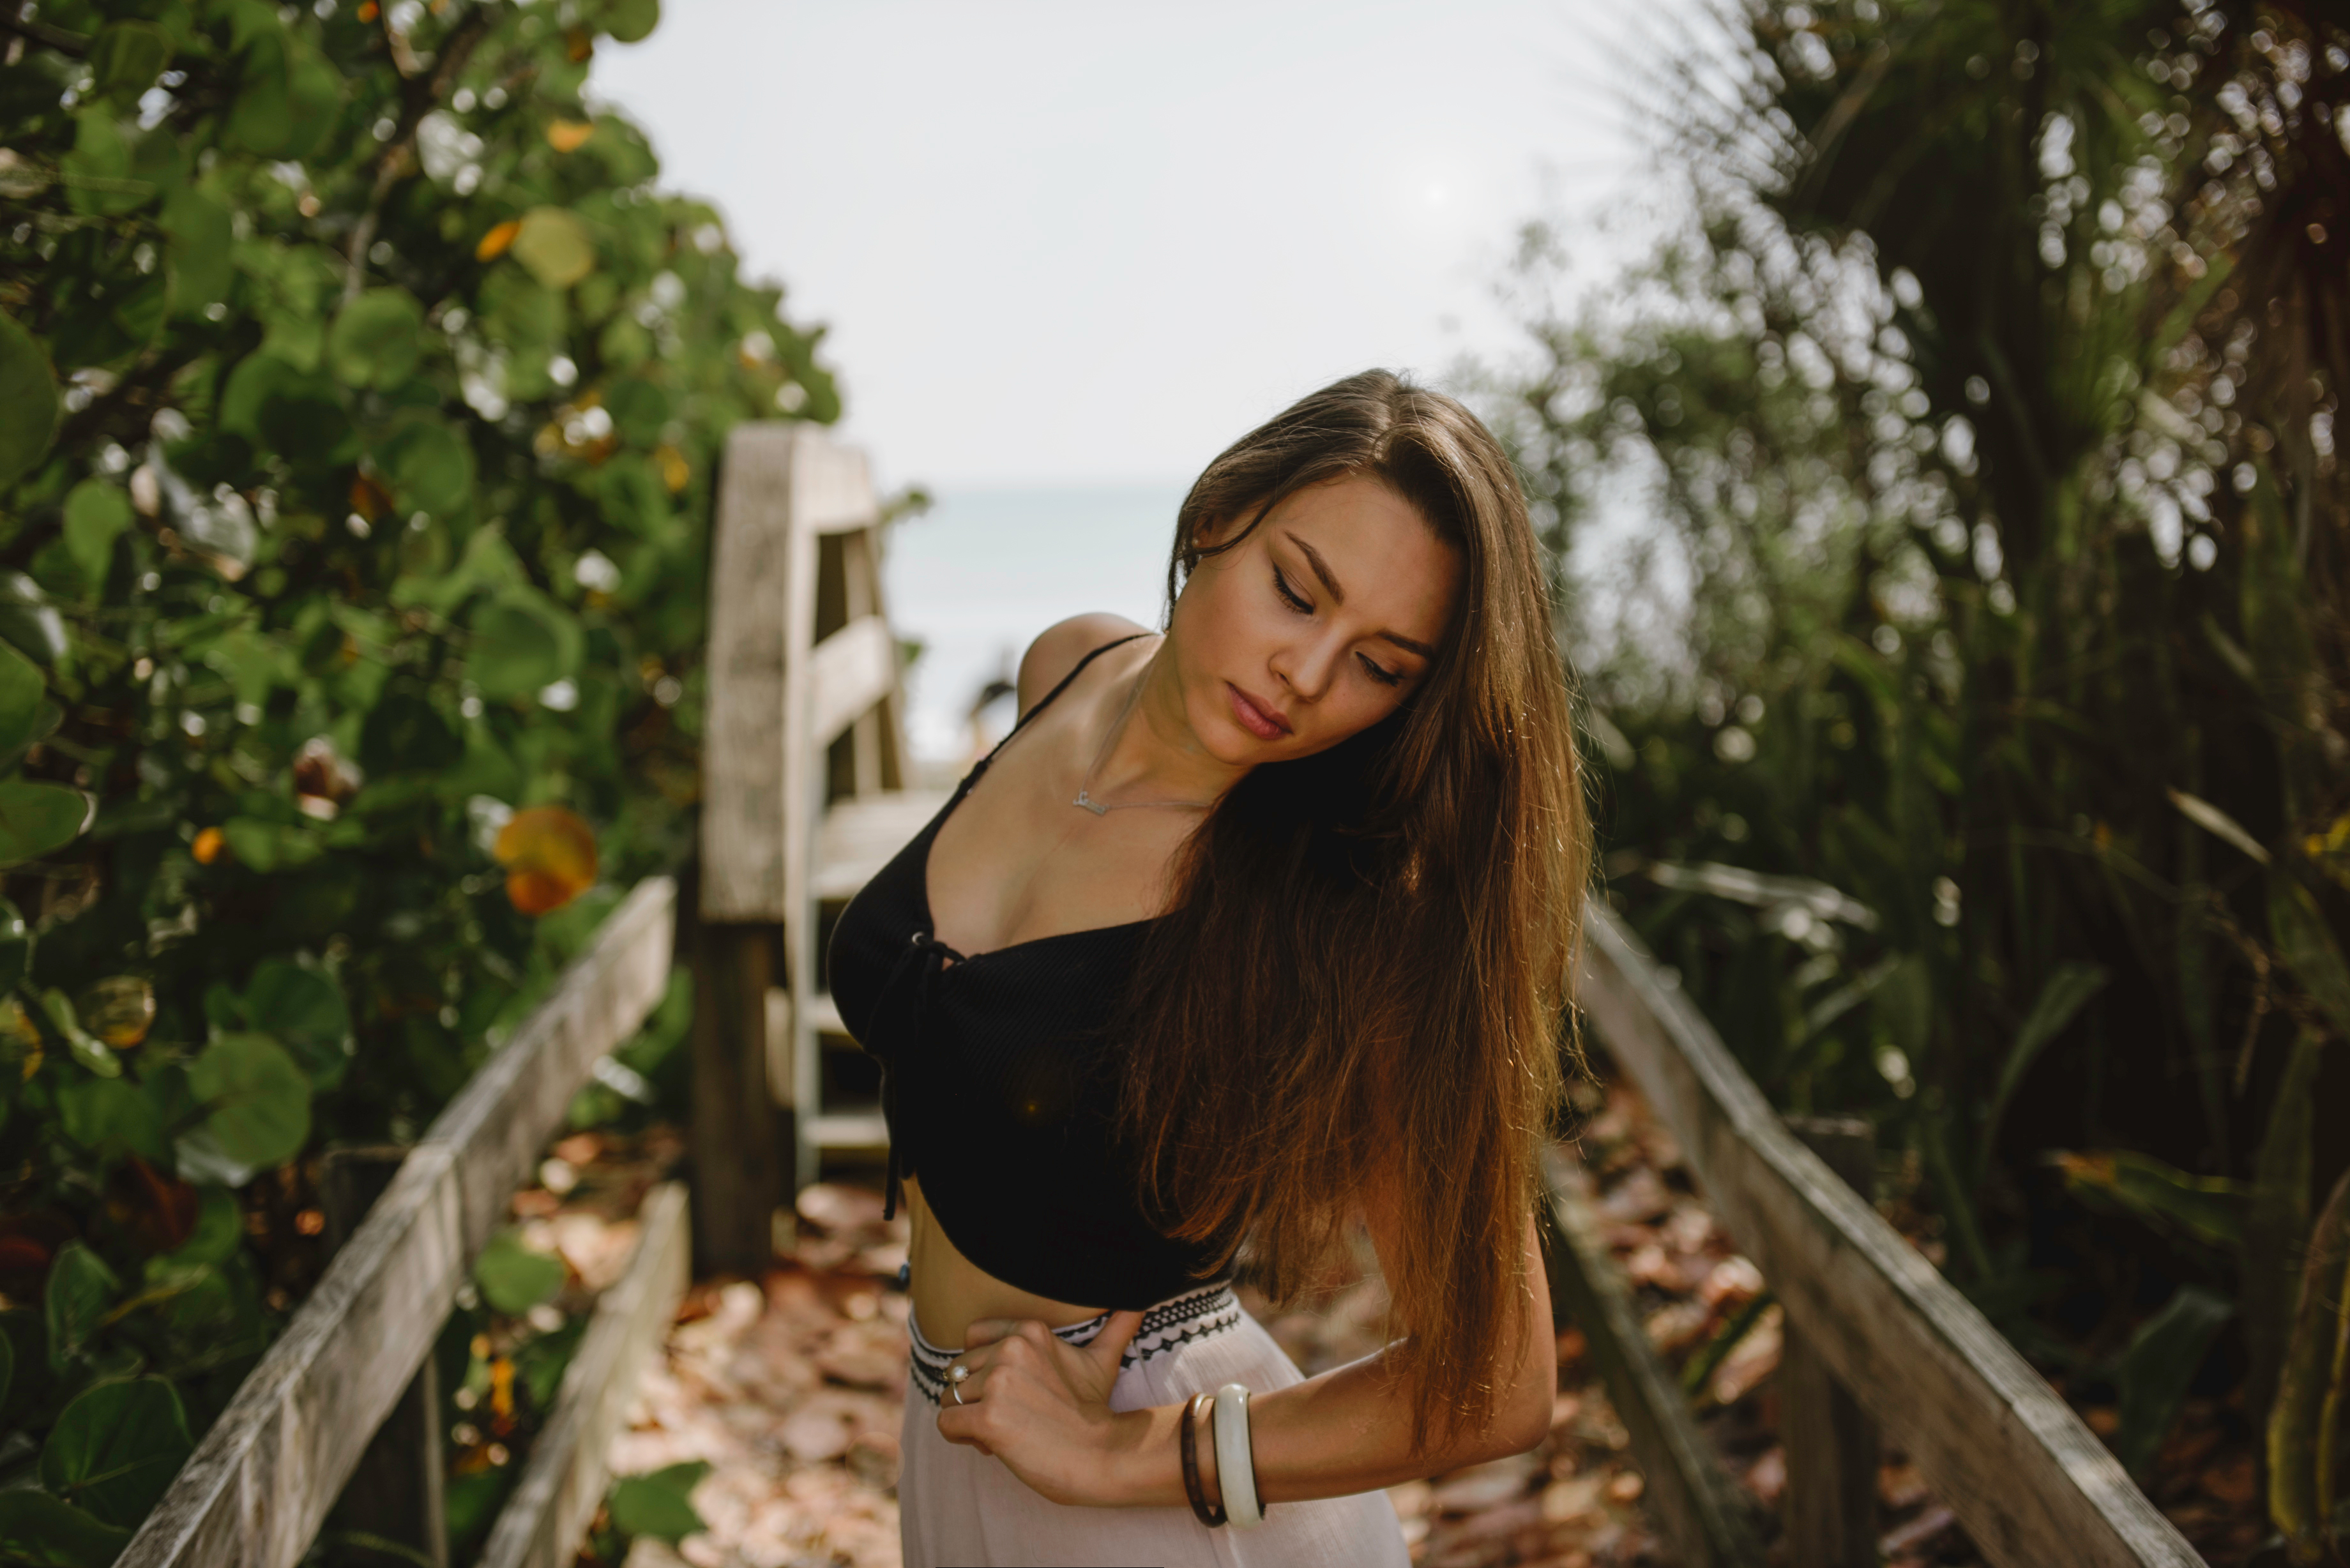
person, girl, woman, hair, photography, sunlight, flower, female, portrait, model, spring, autumn, fashion, lady, season, smile, long hair, dress, photograph, pose, beauty, blond, photo shoot, brown hair, portrait photography